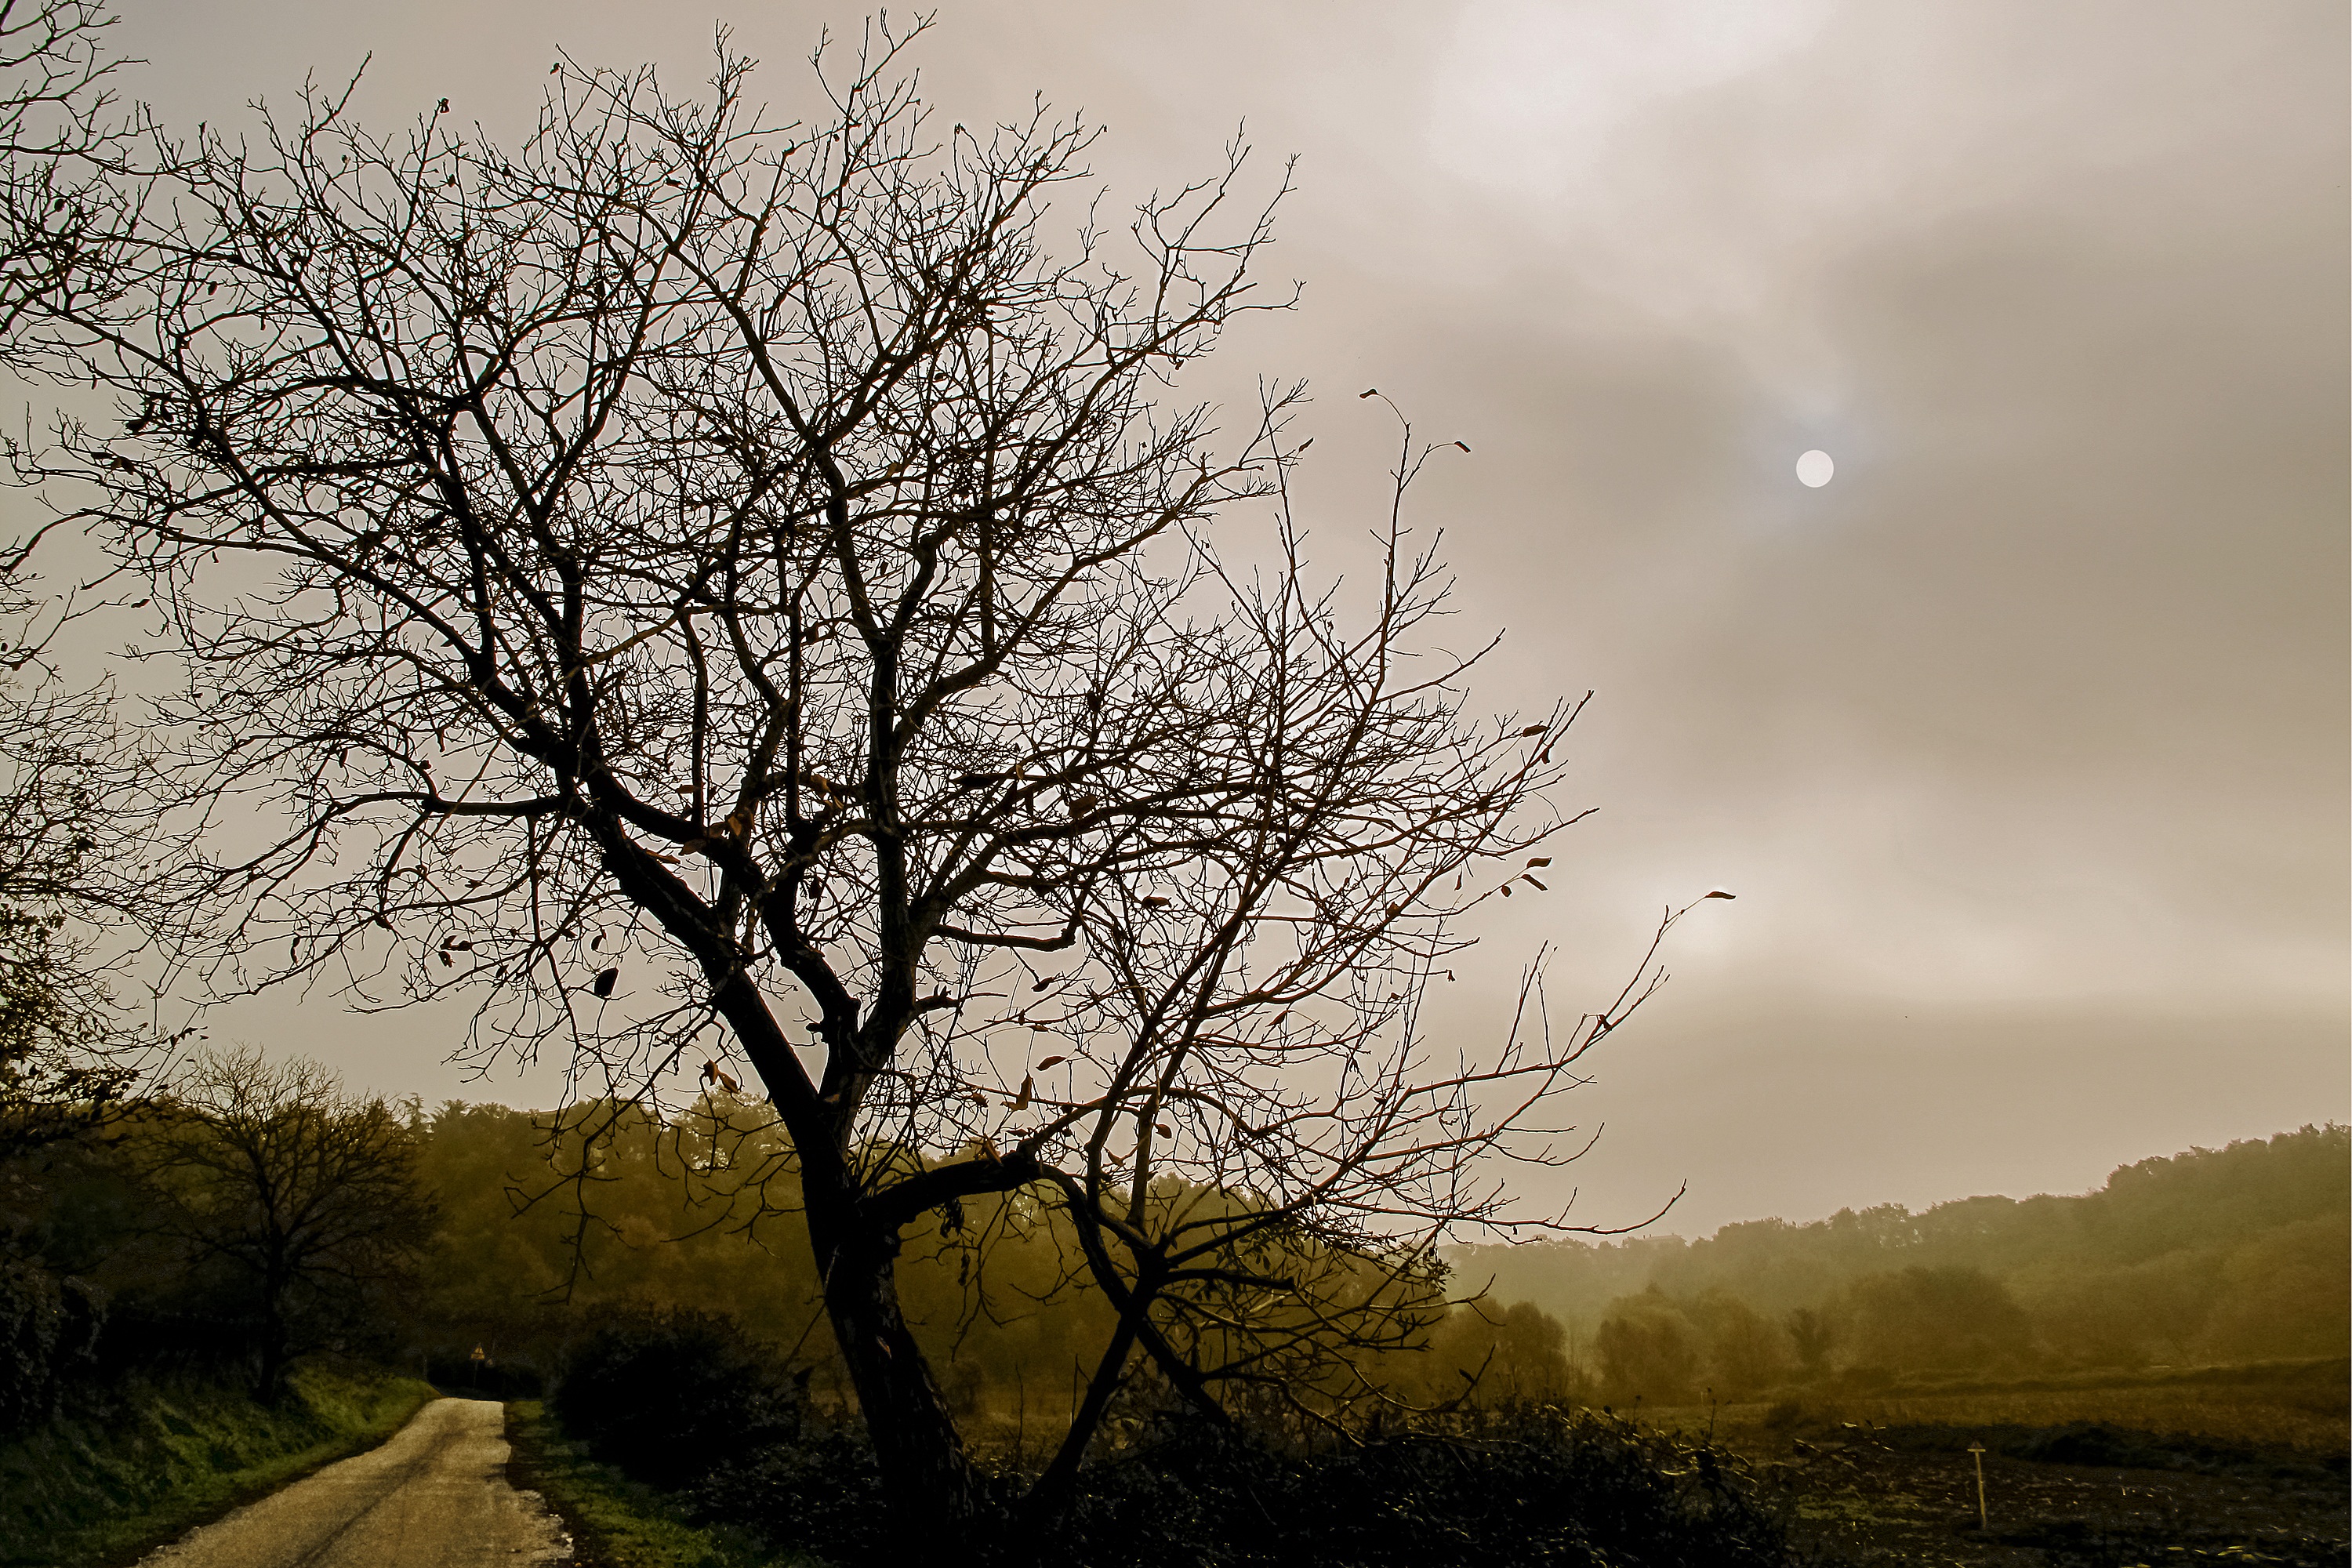
landscape, tree, nature, grass, branch, silhouette, winter, cloud, plant, sky, fog, sunrise, sunset, mist, sunlight, morning, leaf, flower, dawn, dusk, evening, autumn, italy, rome, rural area, lazio, roman countryside, bare tree, atmospheric phenomenon, woody plant